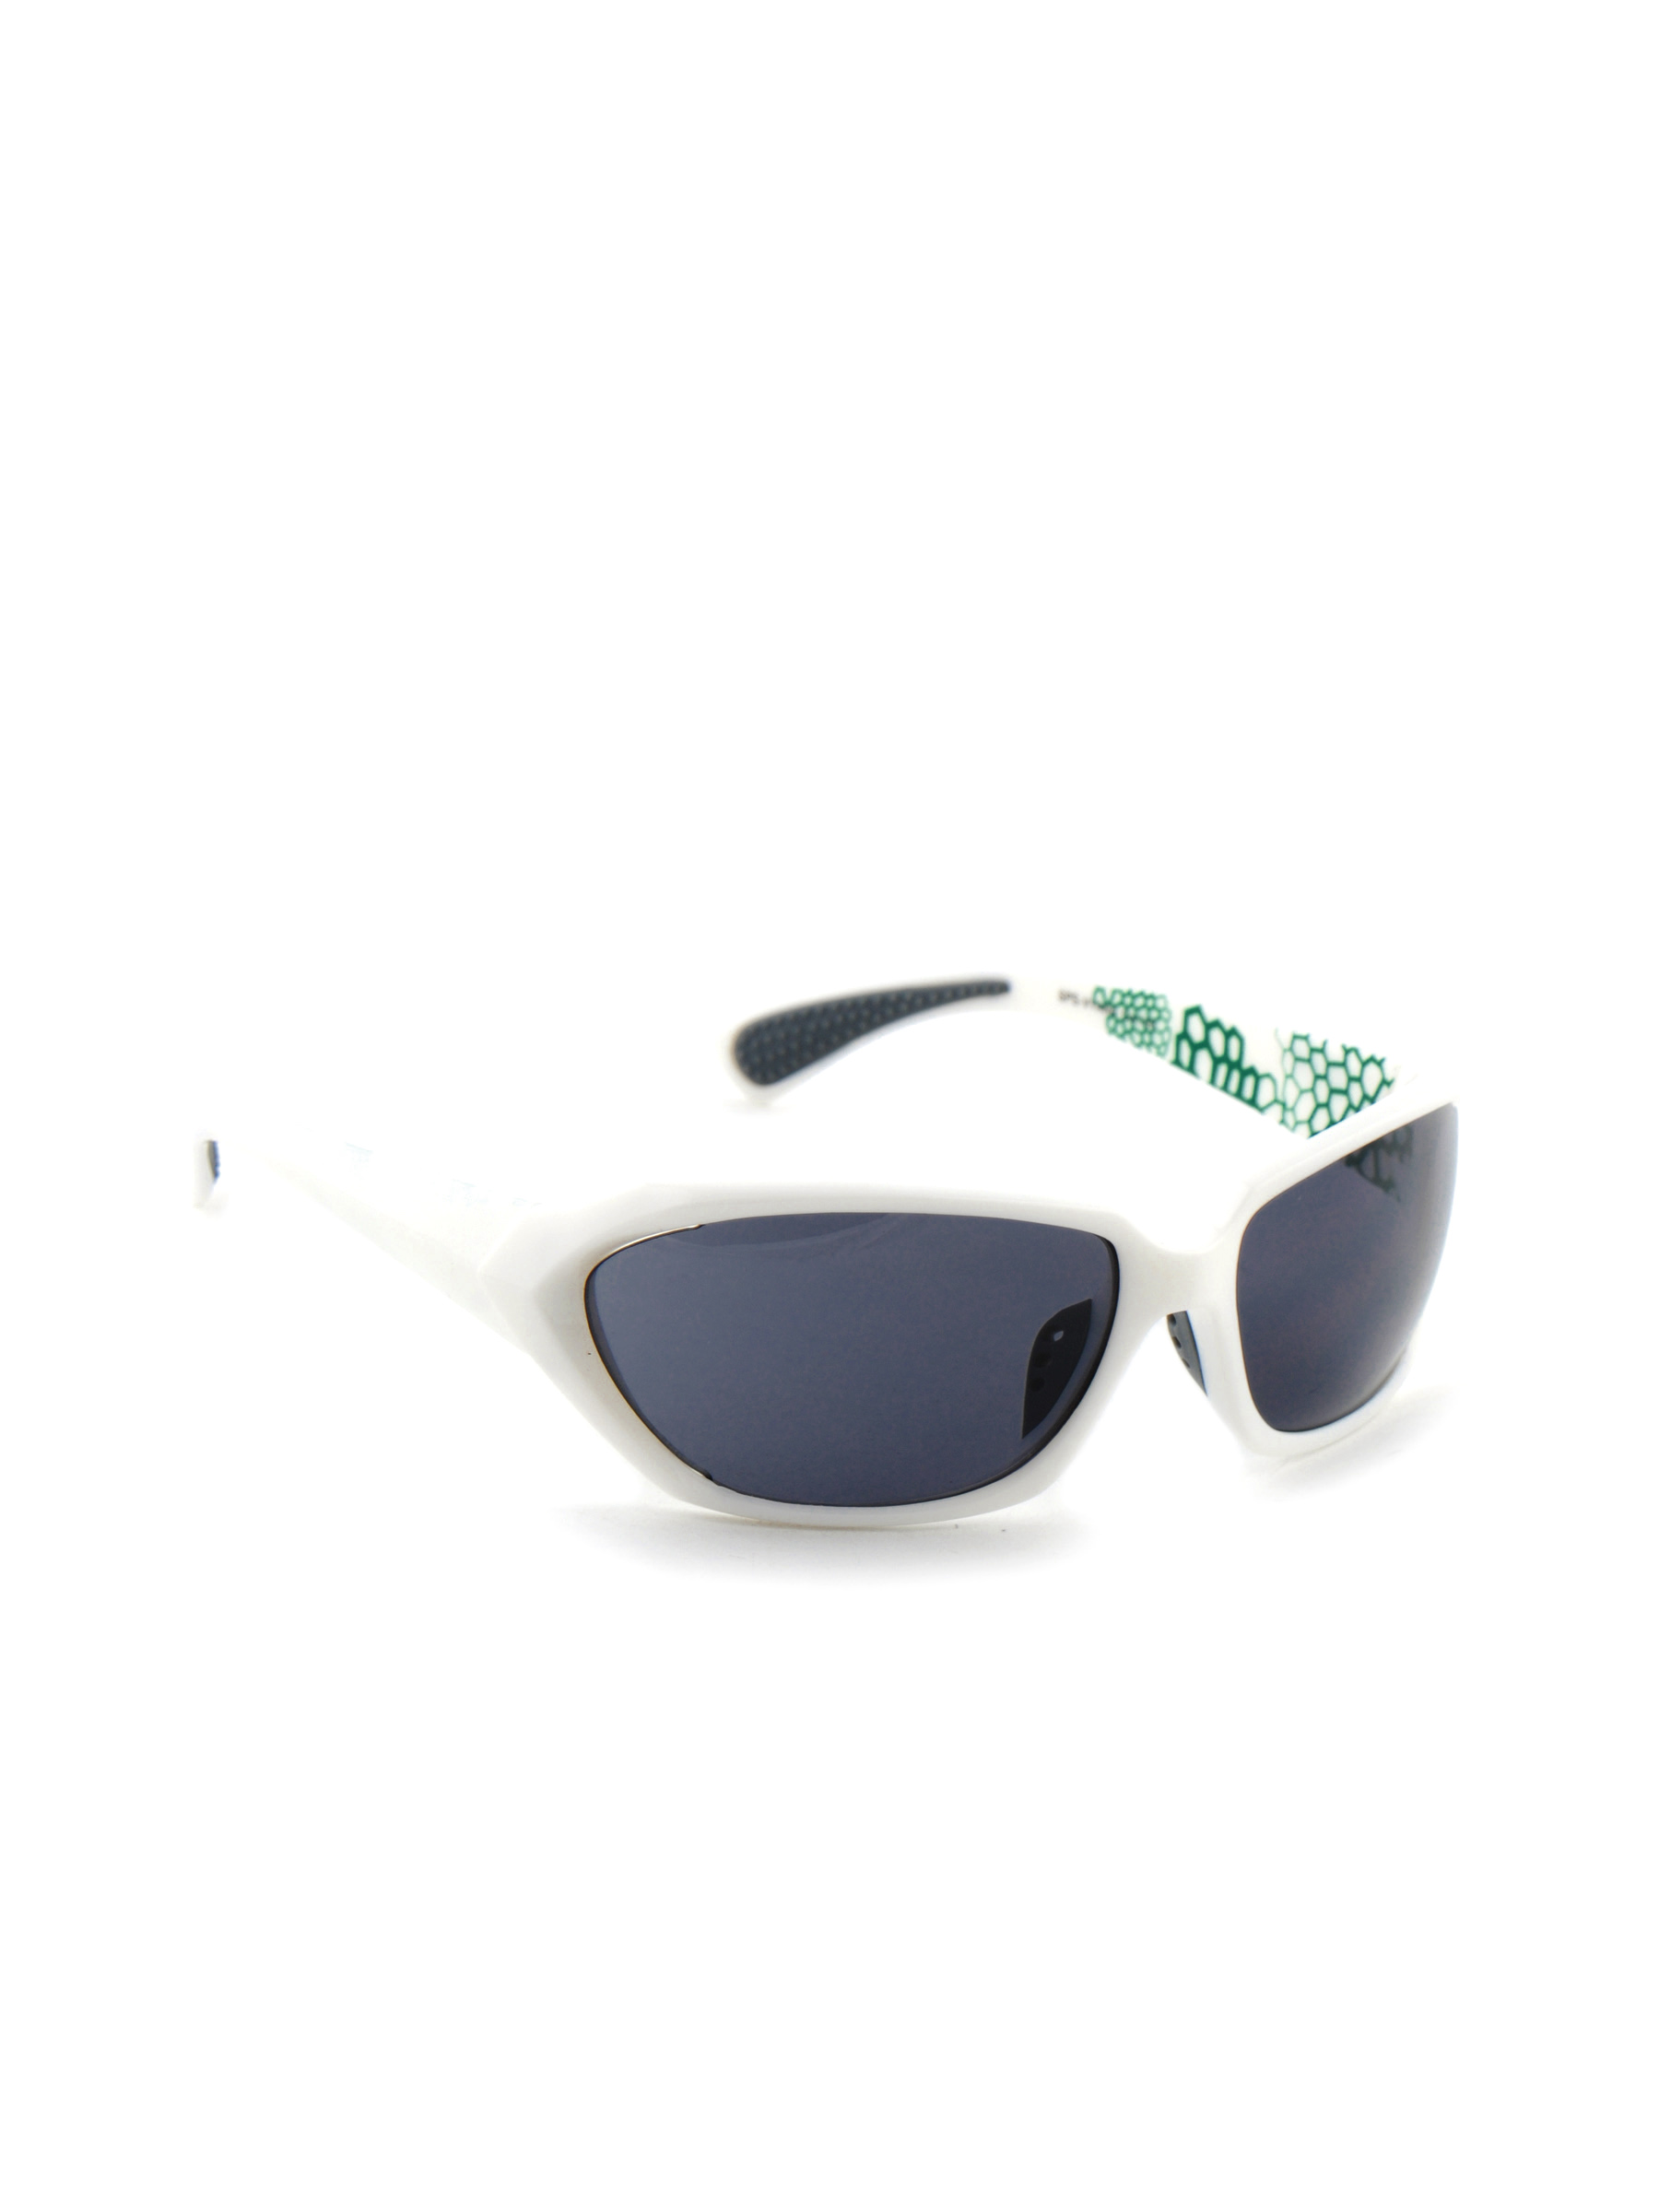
Speedo Unisex Funky Eyewear White Sunglasses
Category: Accessories / Eyewear / Sunglasses
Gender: Unisex
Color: White
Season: Summer 2017
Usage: Sports